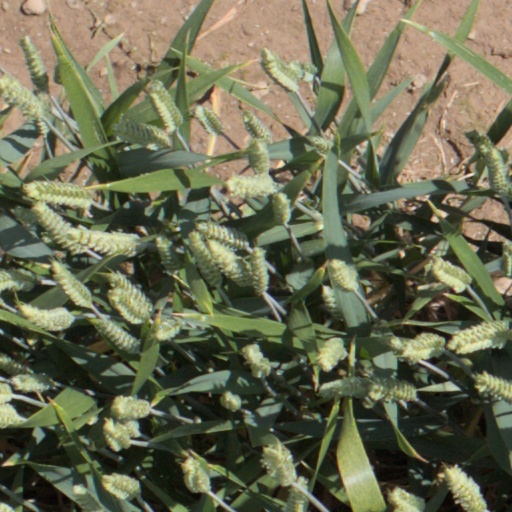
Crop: wheat